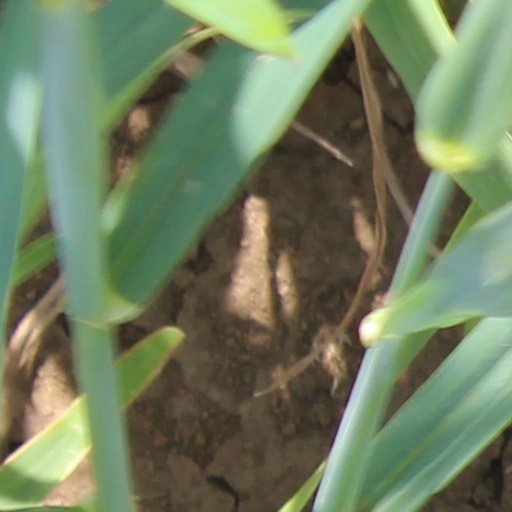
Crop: wheat